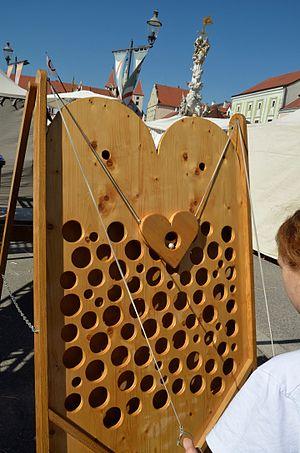
Koh-Lanta : L'Île des héros est la sixième édition spéciale de l'émission de téléréalité Koh-Lanta, diffusée sur la chaîne de télévision française TF1 du 21 février 2020 au 5 juin 2020. Elle est présentée par Denis Brogniart et tournée aux îles Fidji, et ce pour la quatrième fois consécutive.